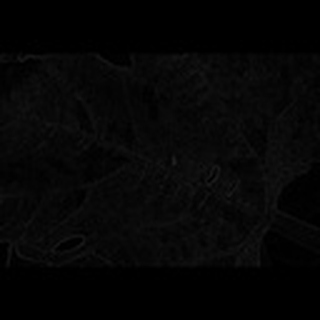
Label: cotton_powdery_mildew